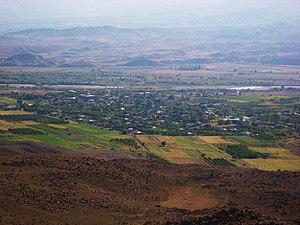
Ervandachat ou Yervandachat est une communauté rurale du marz d'Armavir, en Arménie. Elle compte 824 habitants en 2009.